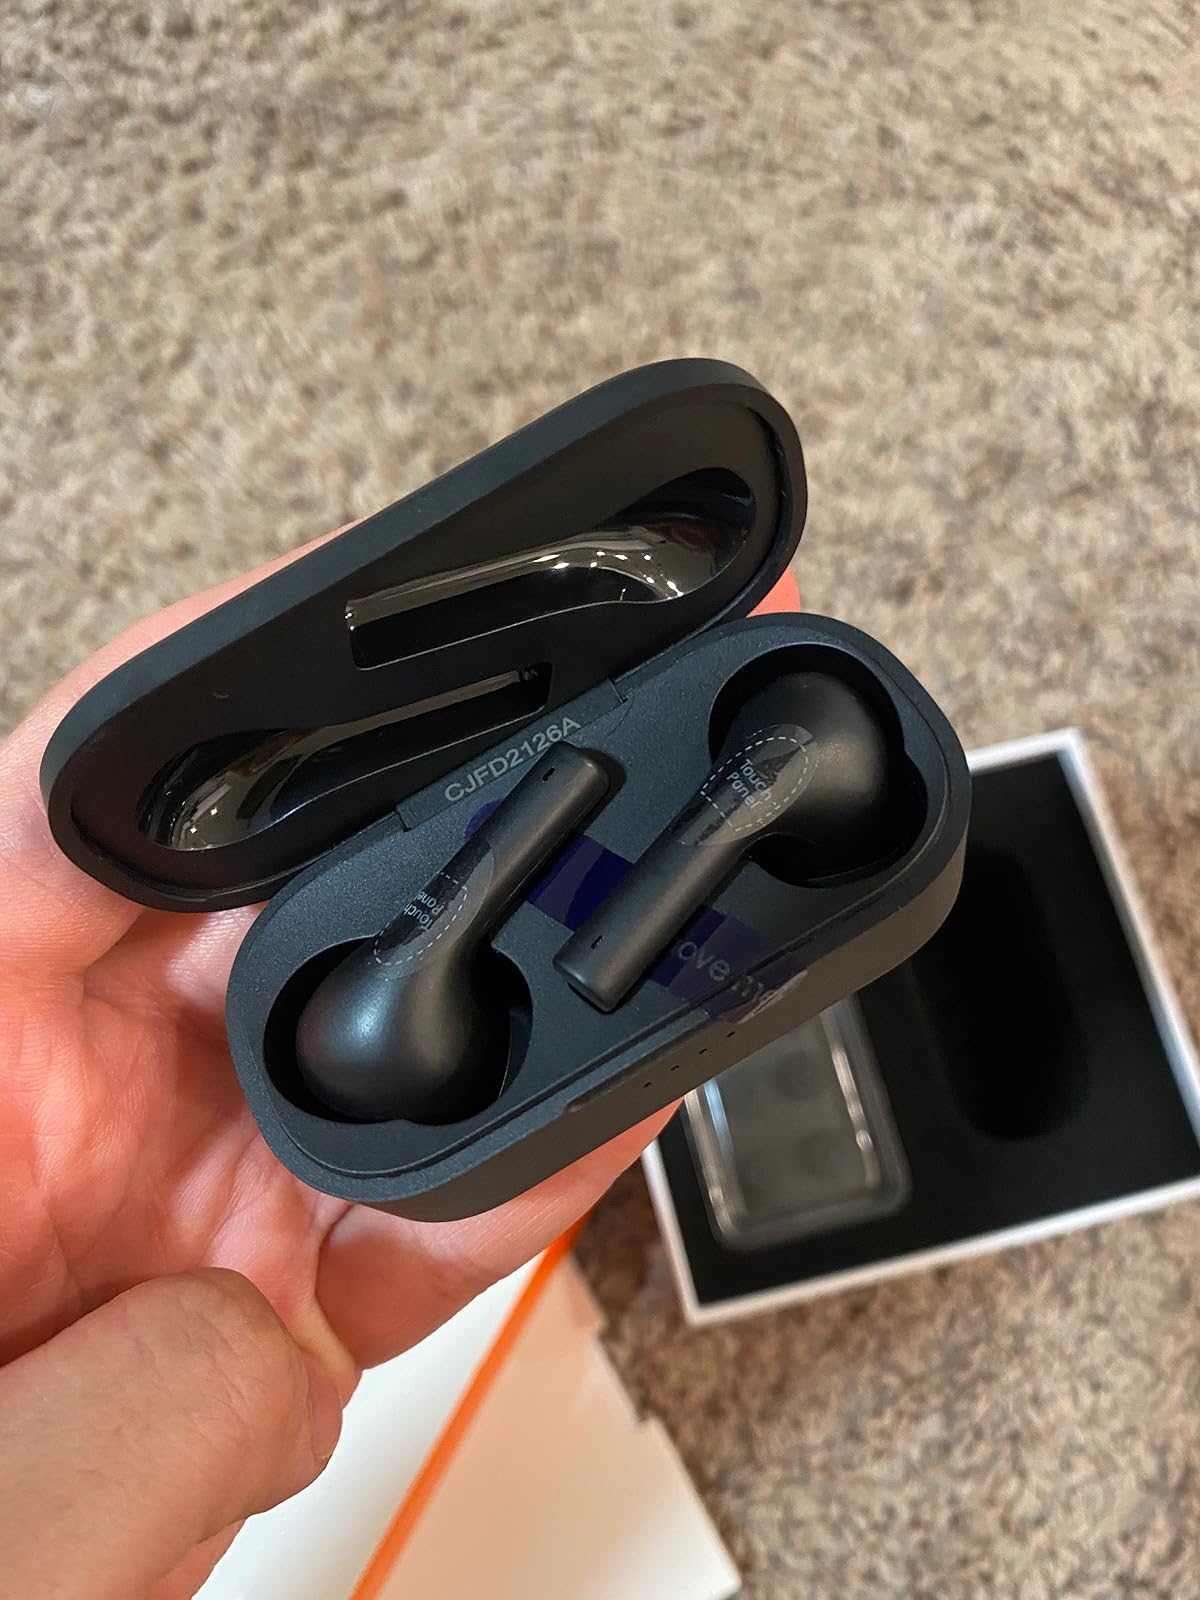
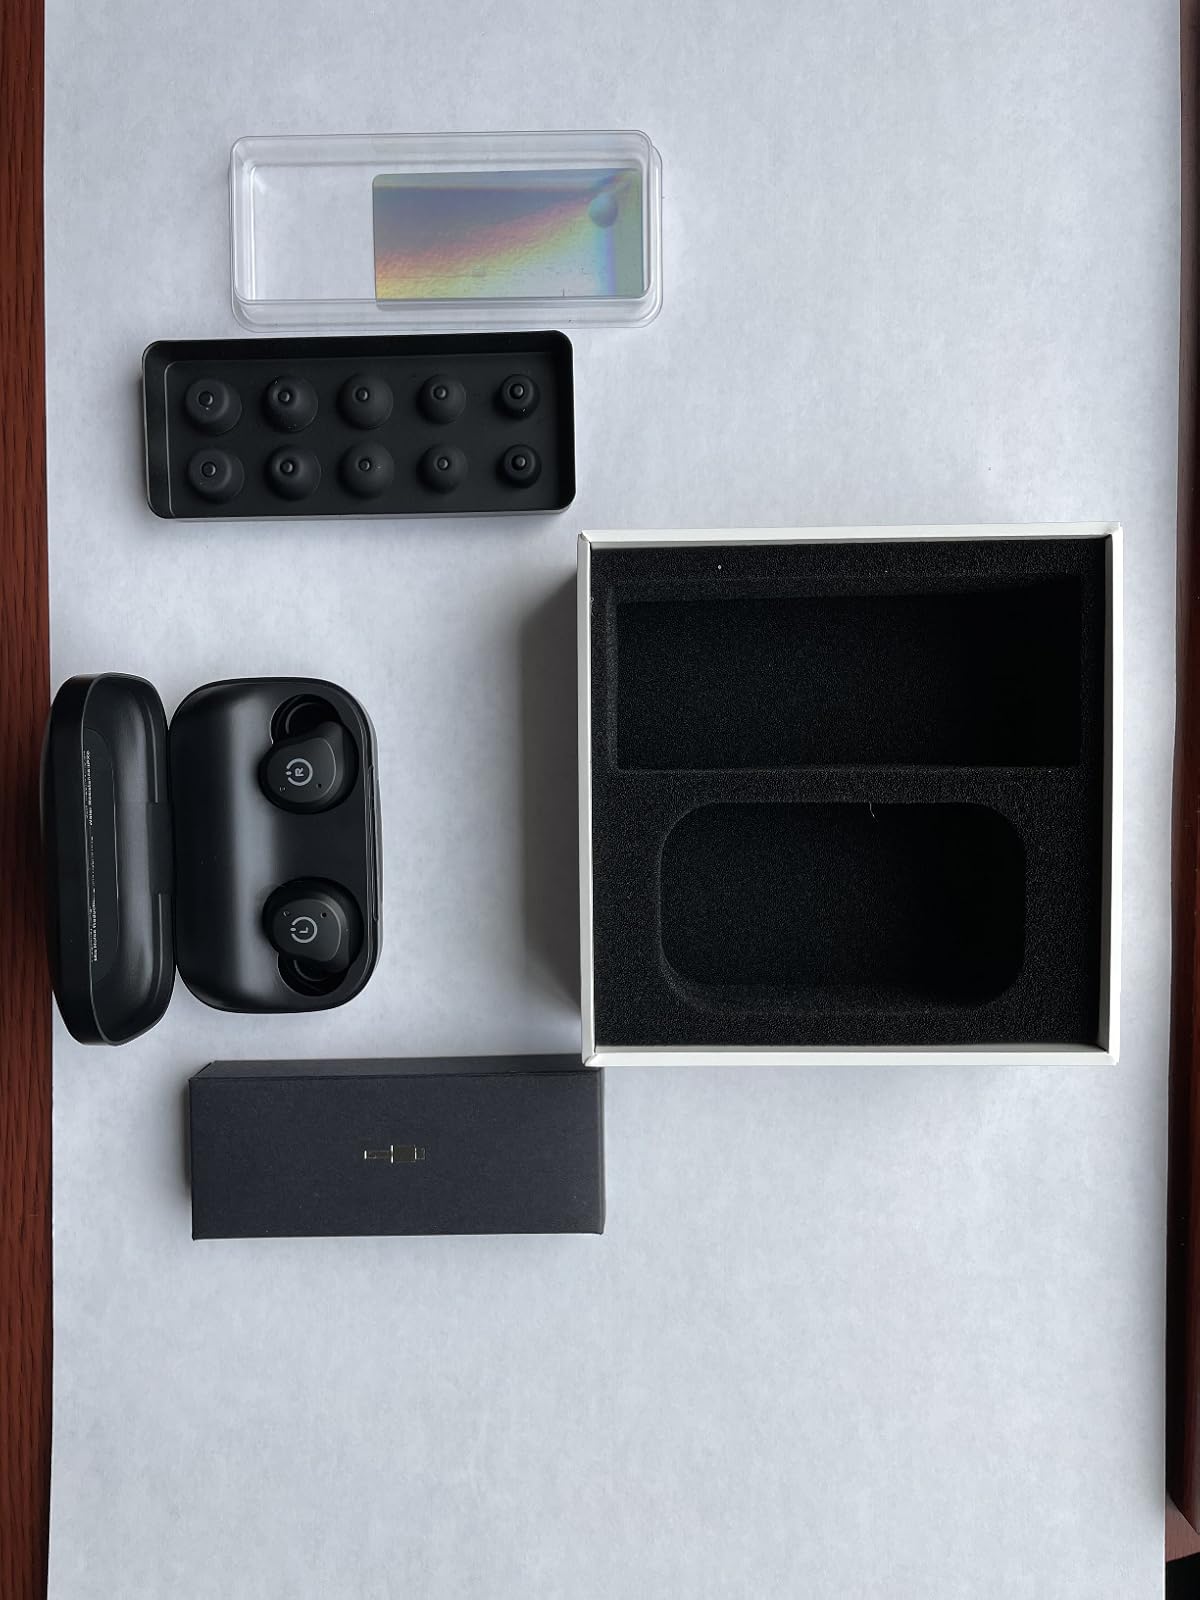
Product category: earbuds
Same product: no